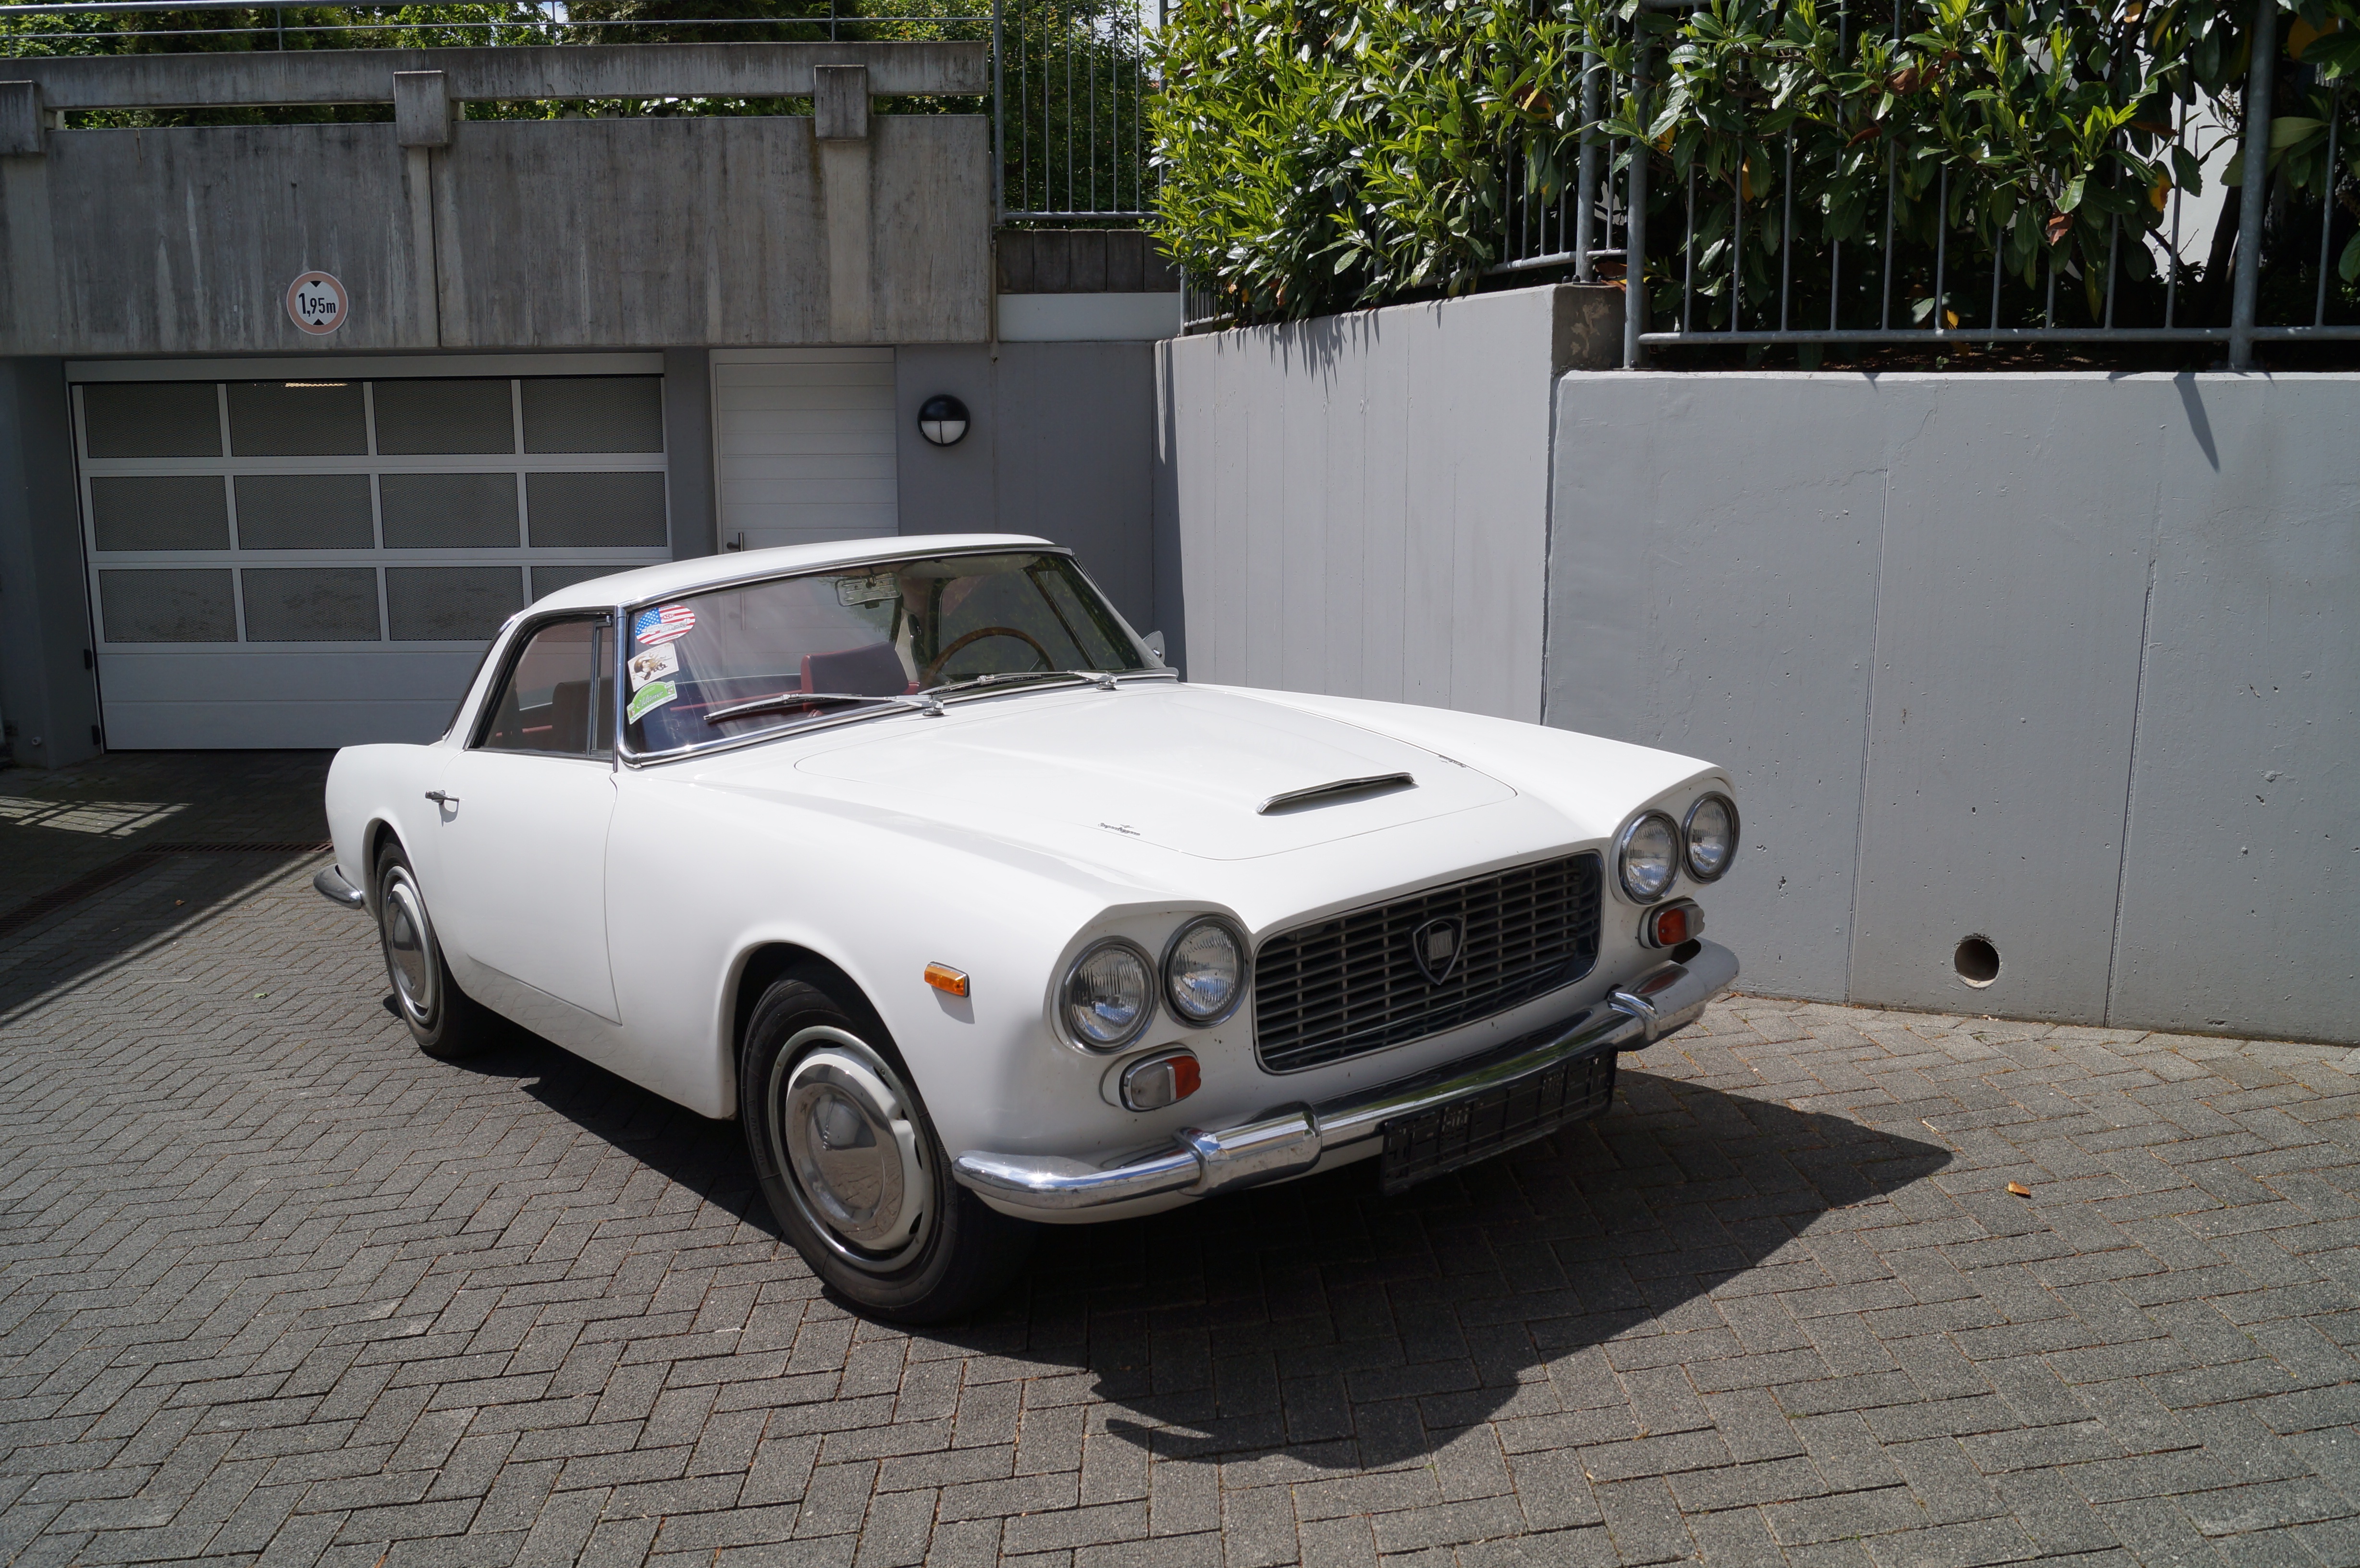
sun, car, summer, vehicle, classic car, sports car, lancia, sedan, nice, convertible, antique car, land vehicle, automobile make, automotive exterior, compact car, luxury vehicle, executive car